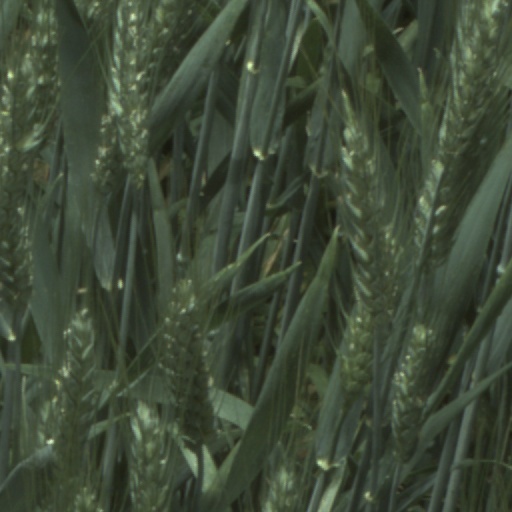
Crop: wheat